Idyll XIV

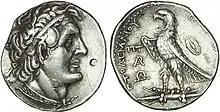
Tetradrachm of Ptolemy II

Idyll XIV, also called Κυνίσκας Ἔρως ('The Love of Cynisca') or Θυώνιχος ('Thyonichus'), is an 'urban mime' by the 3rd century BC Greek poet Theocritus. This Idyll, like the next, is dramatic in form. One Aeschines tells Thyonichus the story of his quarrel with his mistress Cynisca. He speaks of taking foreign military service, and Thyonichus recommends that of Ptolemy.